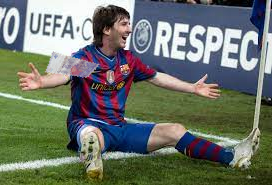
Denominación: 100